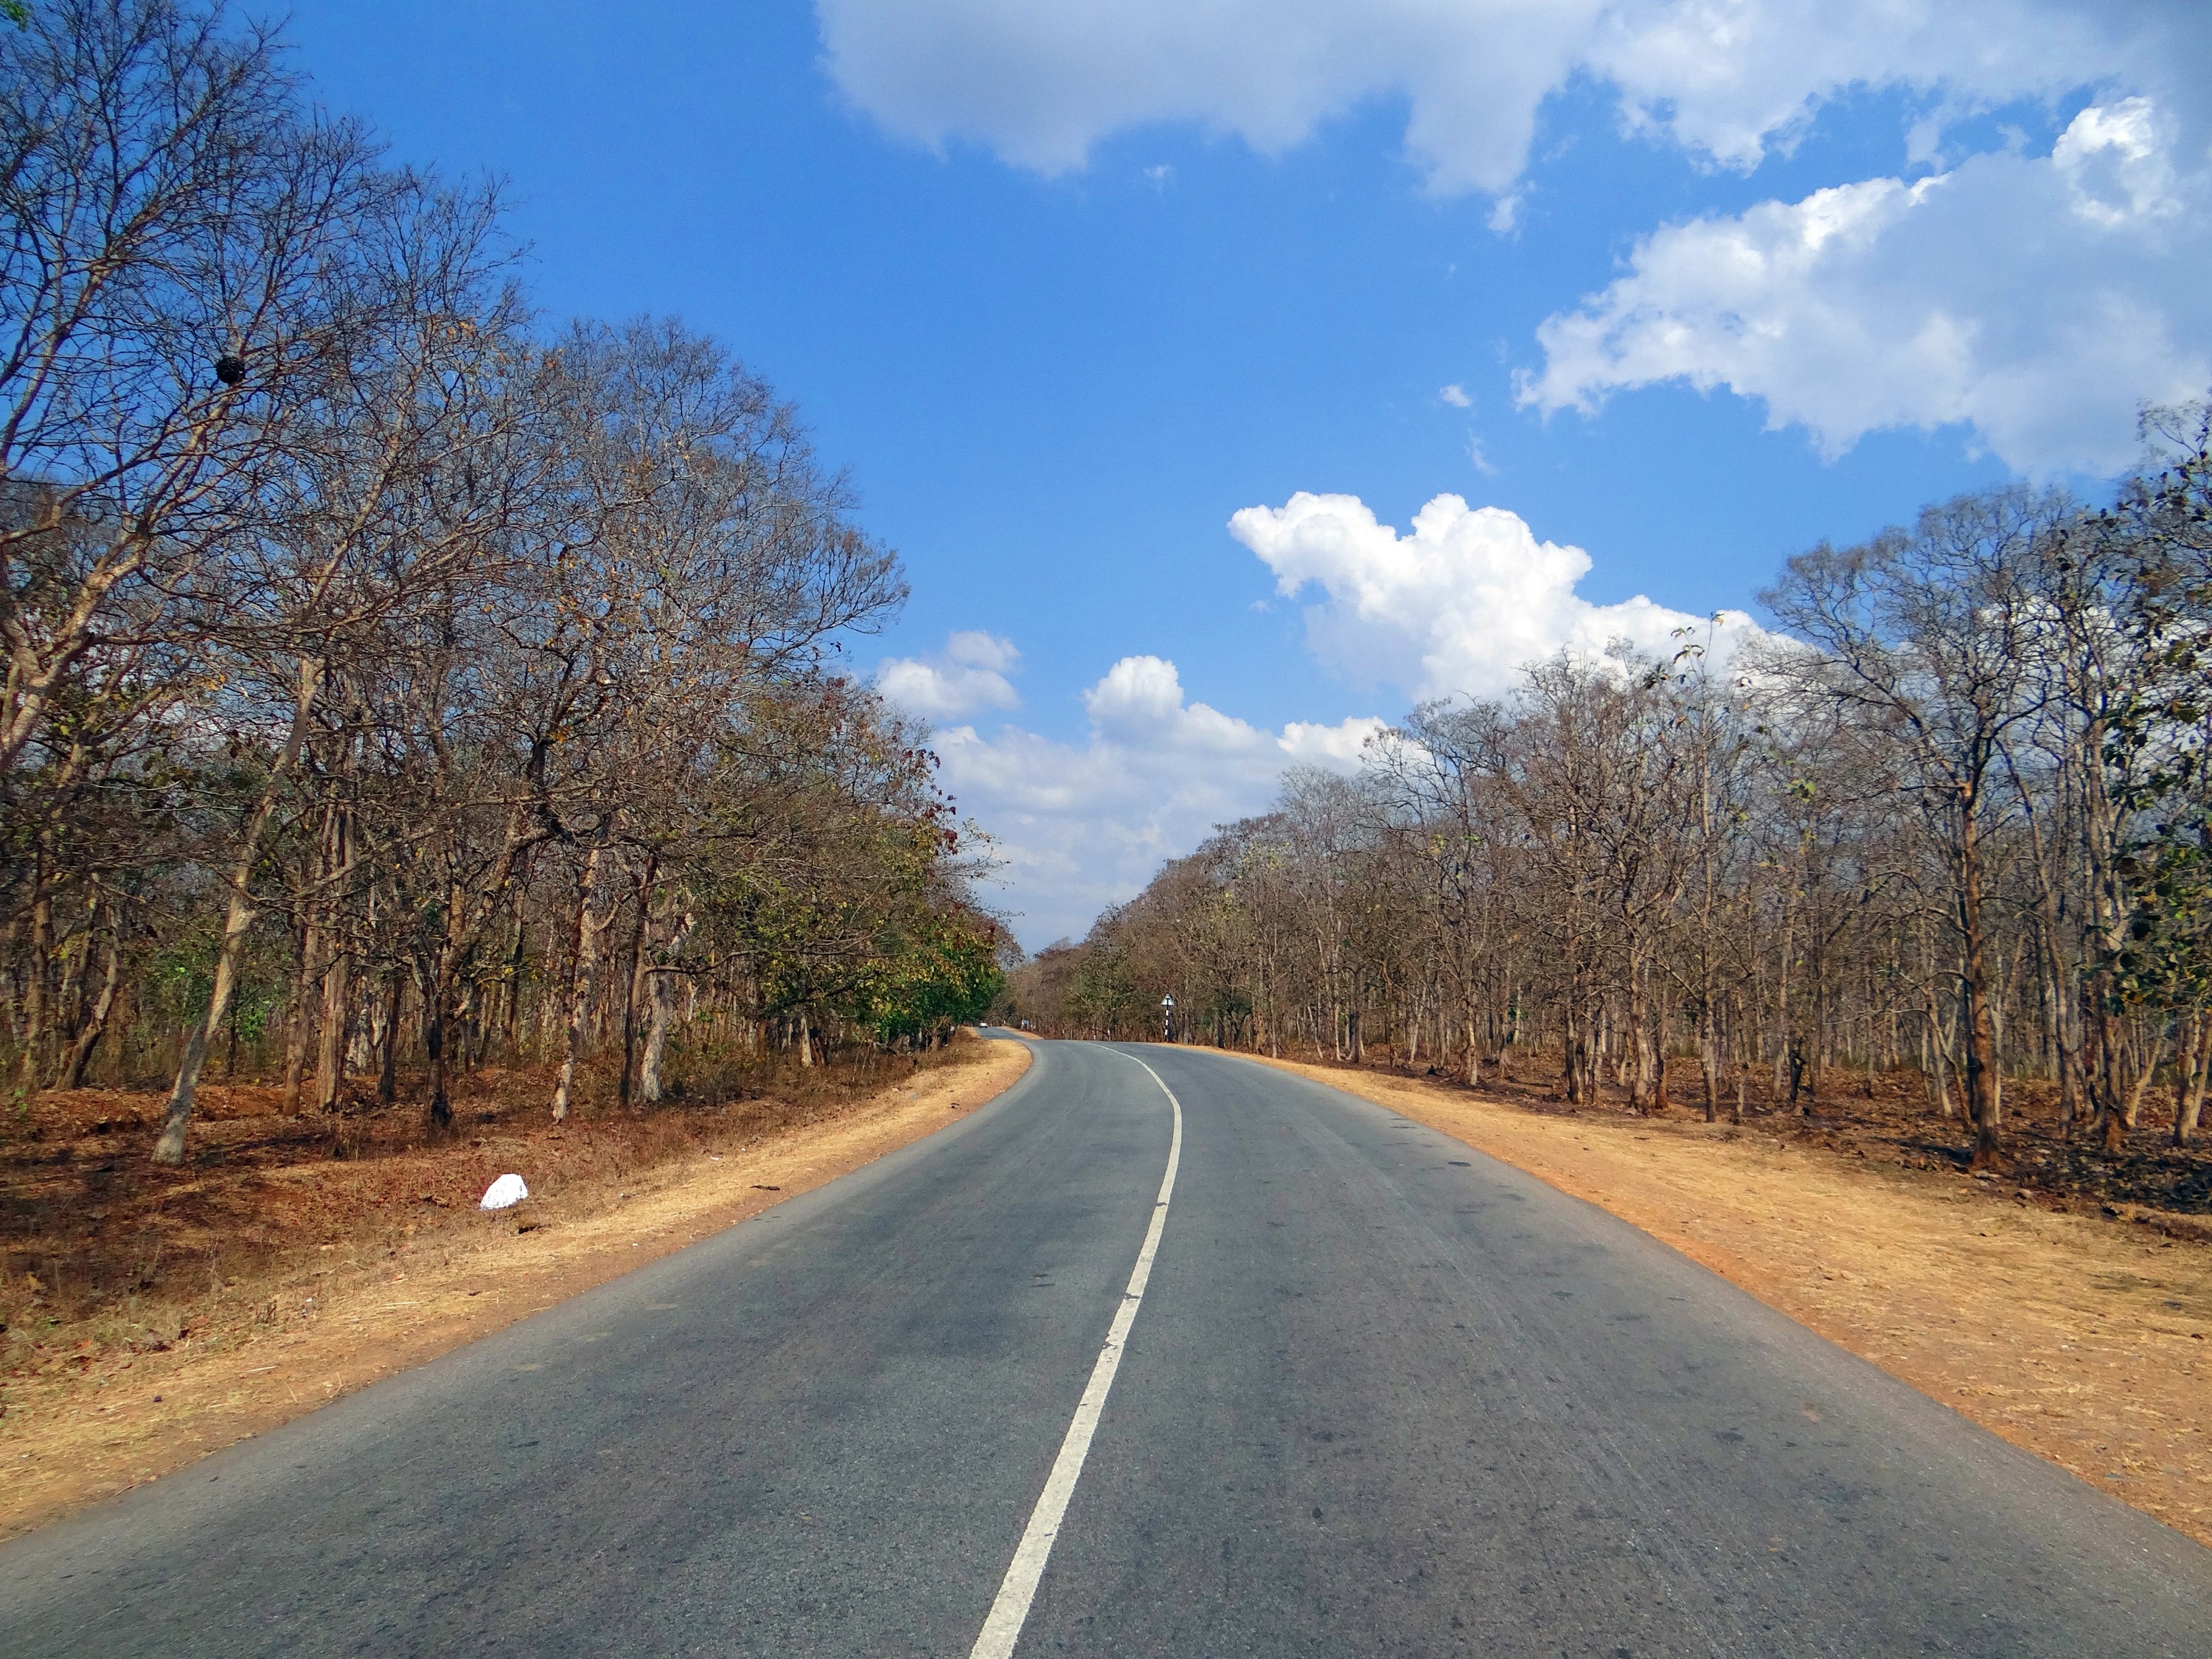
landscape, tree, nature, path, mountain, cloud, plant, road, trail, street, morning, hill, highway, travel, dirt road, transportation, direction, journey, autumn, trip, route, season, trees, road trip, infrastructure, way, rural area, woody plant, nonbuilding structure